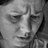
Emotion: sad